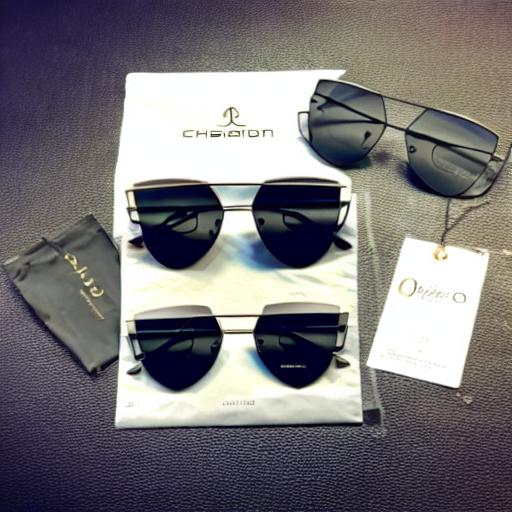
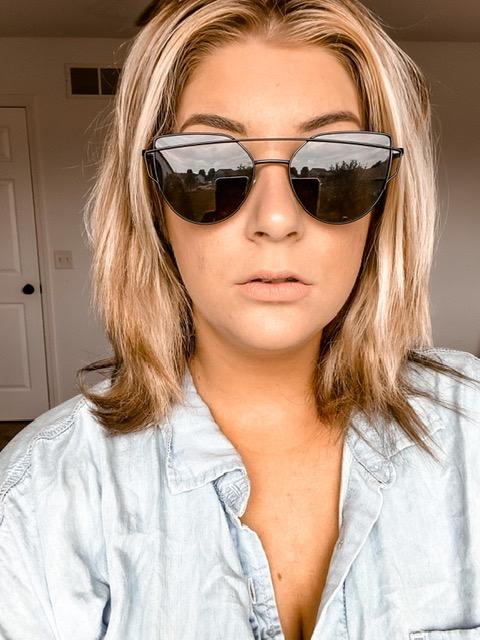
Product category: accessories_sunglasses
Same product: no